Cuisine of Luxembourg

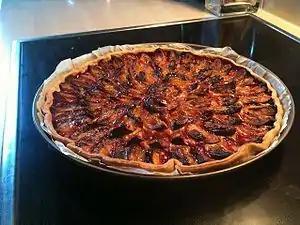
"Quetschentaart", a Luxembourg specialty

Wine, mostly dry white wine, and sparkling wine is produced in Luxembourg, along the north bank of the Moselle, which has a winemaking history dating back to the Romans. The main varieties are Riesling, Pinot gris, Pinot blanc, Chardonnay, Auxerrois, Gewürztraminer, Rivaner, Elbling, Pinot noir, and Crémant de Luxembourg. The "Marque Nationale", on the rear of every bottle of Luxembourg wine, confirms its origin and states its quality level.